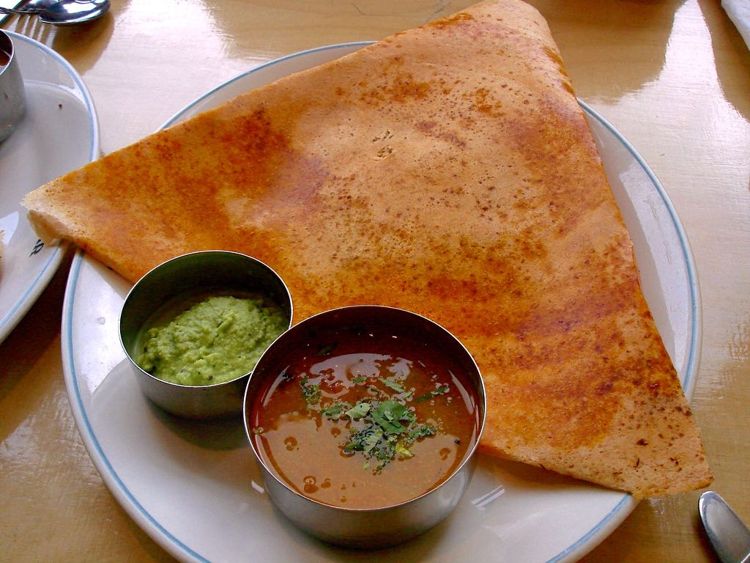
Dish: masala_dosa